Cindi Leive

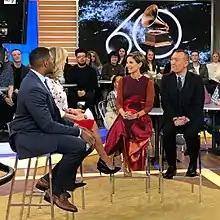
Cindi Leive appearance on Good Morning America

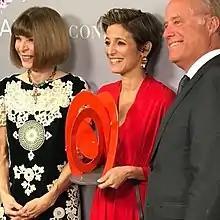
Cindi Leive with her Woman of the Year Award (2017)

She serves on the board of directors for The International Women’s Media Foundation and is a former president of the American Society of Magazine Editors. Leive is a board member of Swarthmore College (her alma mater), as well as the Brooklyn Public Library.